Canary Wharf

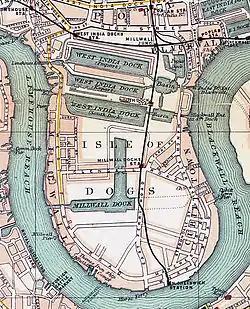
The Canary Wharf area in 1899 showing West India Docks and the Isle of Dogs

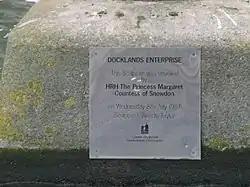
Plaque on commemorative sculpture of 1987 to the London Docklands Development Corporation as seen in 2021

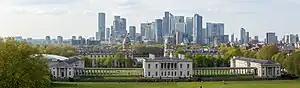
One Canada Square surrounded by a cluster of skyscrapers, April 2022

Canary Wharf is located on the West India Docks on the Isle of Dogs. As journalist José Luis Jiménez explains, the name of this location stems from its use during World War II as a storage area for agricultural exports—primarily tomatoes, cucumbers, and bananas—from the Canary Islands. Its remote position, far from the city center, even included the Canarian Docks on its outskirts.